Emerging technologies

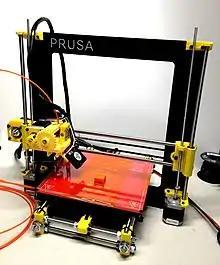
3D printer

3D printing, also known as additive manufacturing, has been posited by Jeremy Rifkin and others as part of the third industrial revolution.